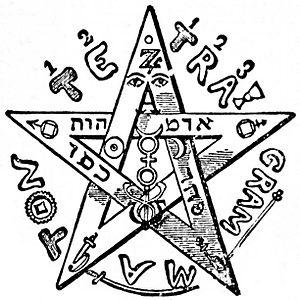
Pentagramme est, à l'origine, un terme qui concerne l'écriture. Il se réfère à un caractère calligraphié composés de cinq graphèmes élémentaires. Le signe de cantillation hébraïque chalchèlèt est un pentagramme.
Alphonse-Louis Constant, dit Éliphas Lévi, né le 8 février 1810 à Paris, où il meurt le 31 mai 1875, est un ecclésiastique français et une figure de l'occultisme. Auteur de nombreux essais, il était aussi peintre.